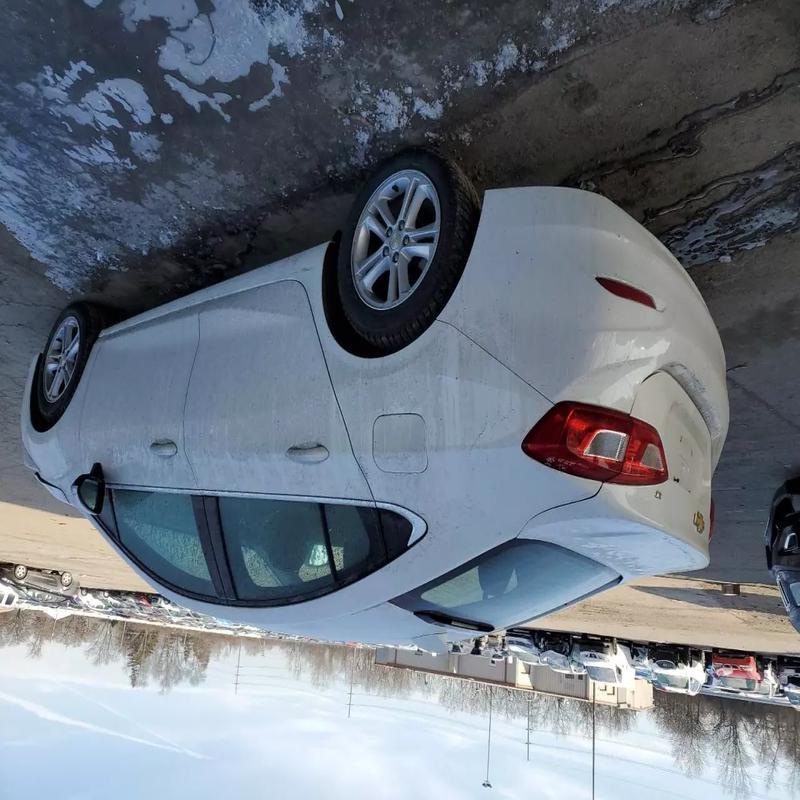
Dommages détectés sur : pare-choc arrière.
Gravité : mineur